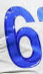
Number: 6